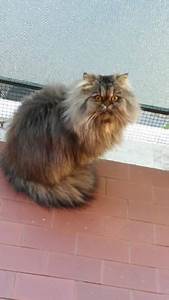
Label: cat